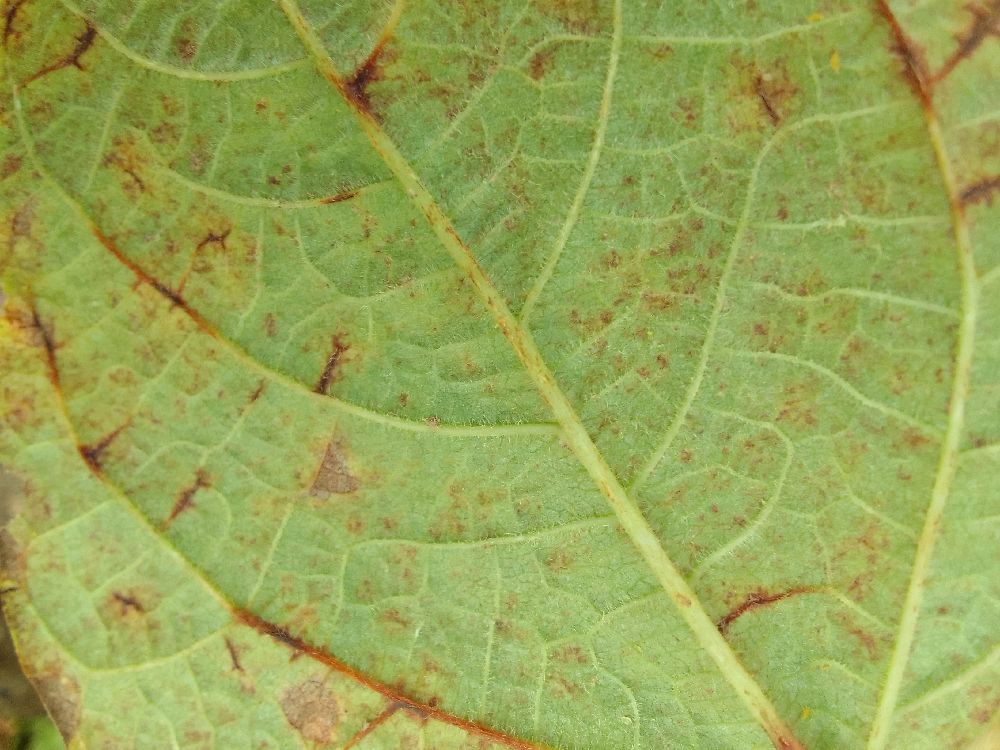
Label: anthracnose